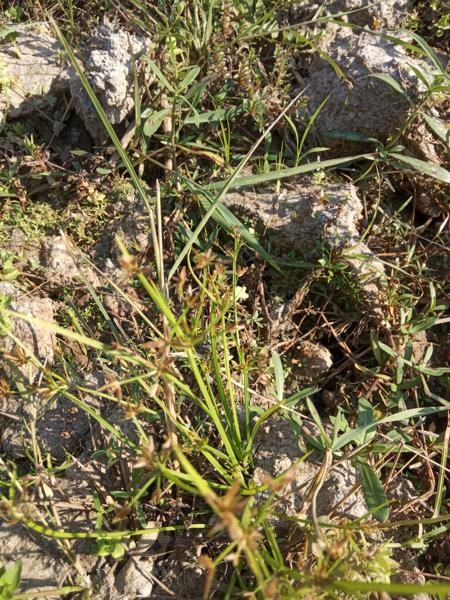
Weed species: Cyperus ochraceus